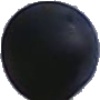
Label: blue_grape